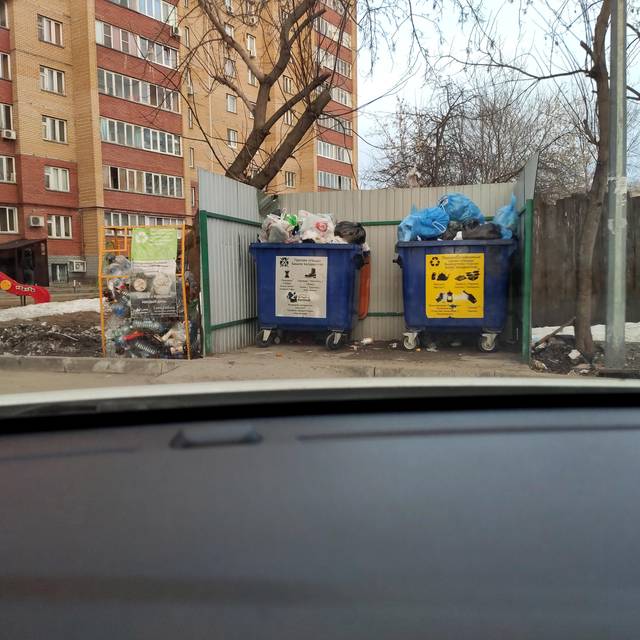
Region: Russia
Coordinates: 55.802, 49.068